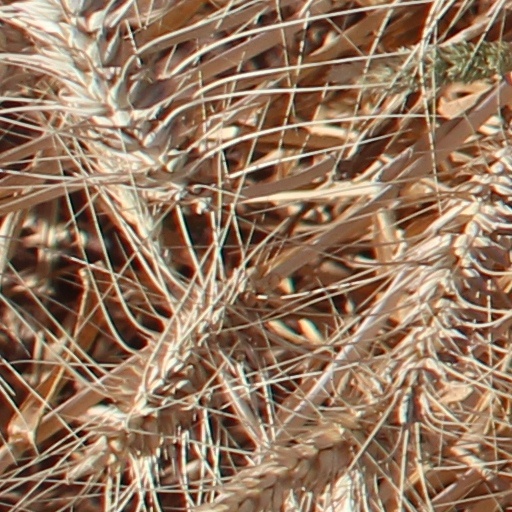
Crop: wheat